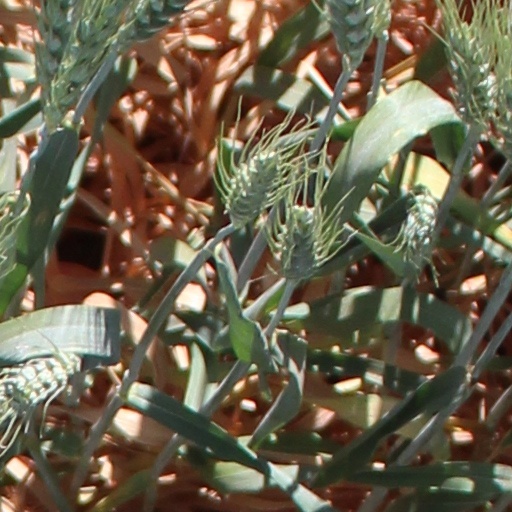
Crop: wheat